Stonehenge II

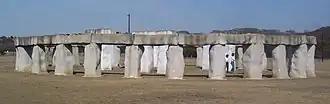
View of Stonehenge II in its original location in Hunt, Texas

Stonehenge II is a concrete sculpture in the Texas Hill Country, US, built in homage to the original Stonehenge monument. Stonehenge II was conceived by Al Shepperd and built with the help of his friend and neighbor, Doug Hill. Originally located on FM 1340 west of Hunt, Texas, Stonehenge II now resides on the campus of the Hill Country Arts Foundation in Ingram, Texas (78025).